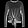
Label: Pullover